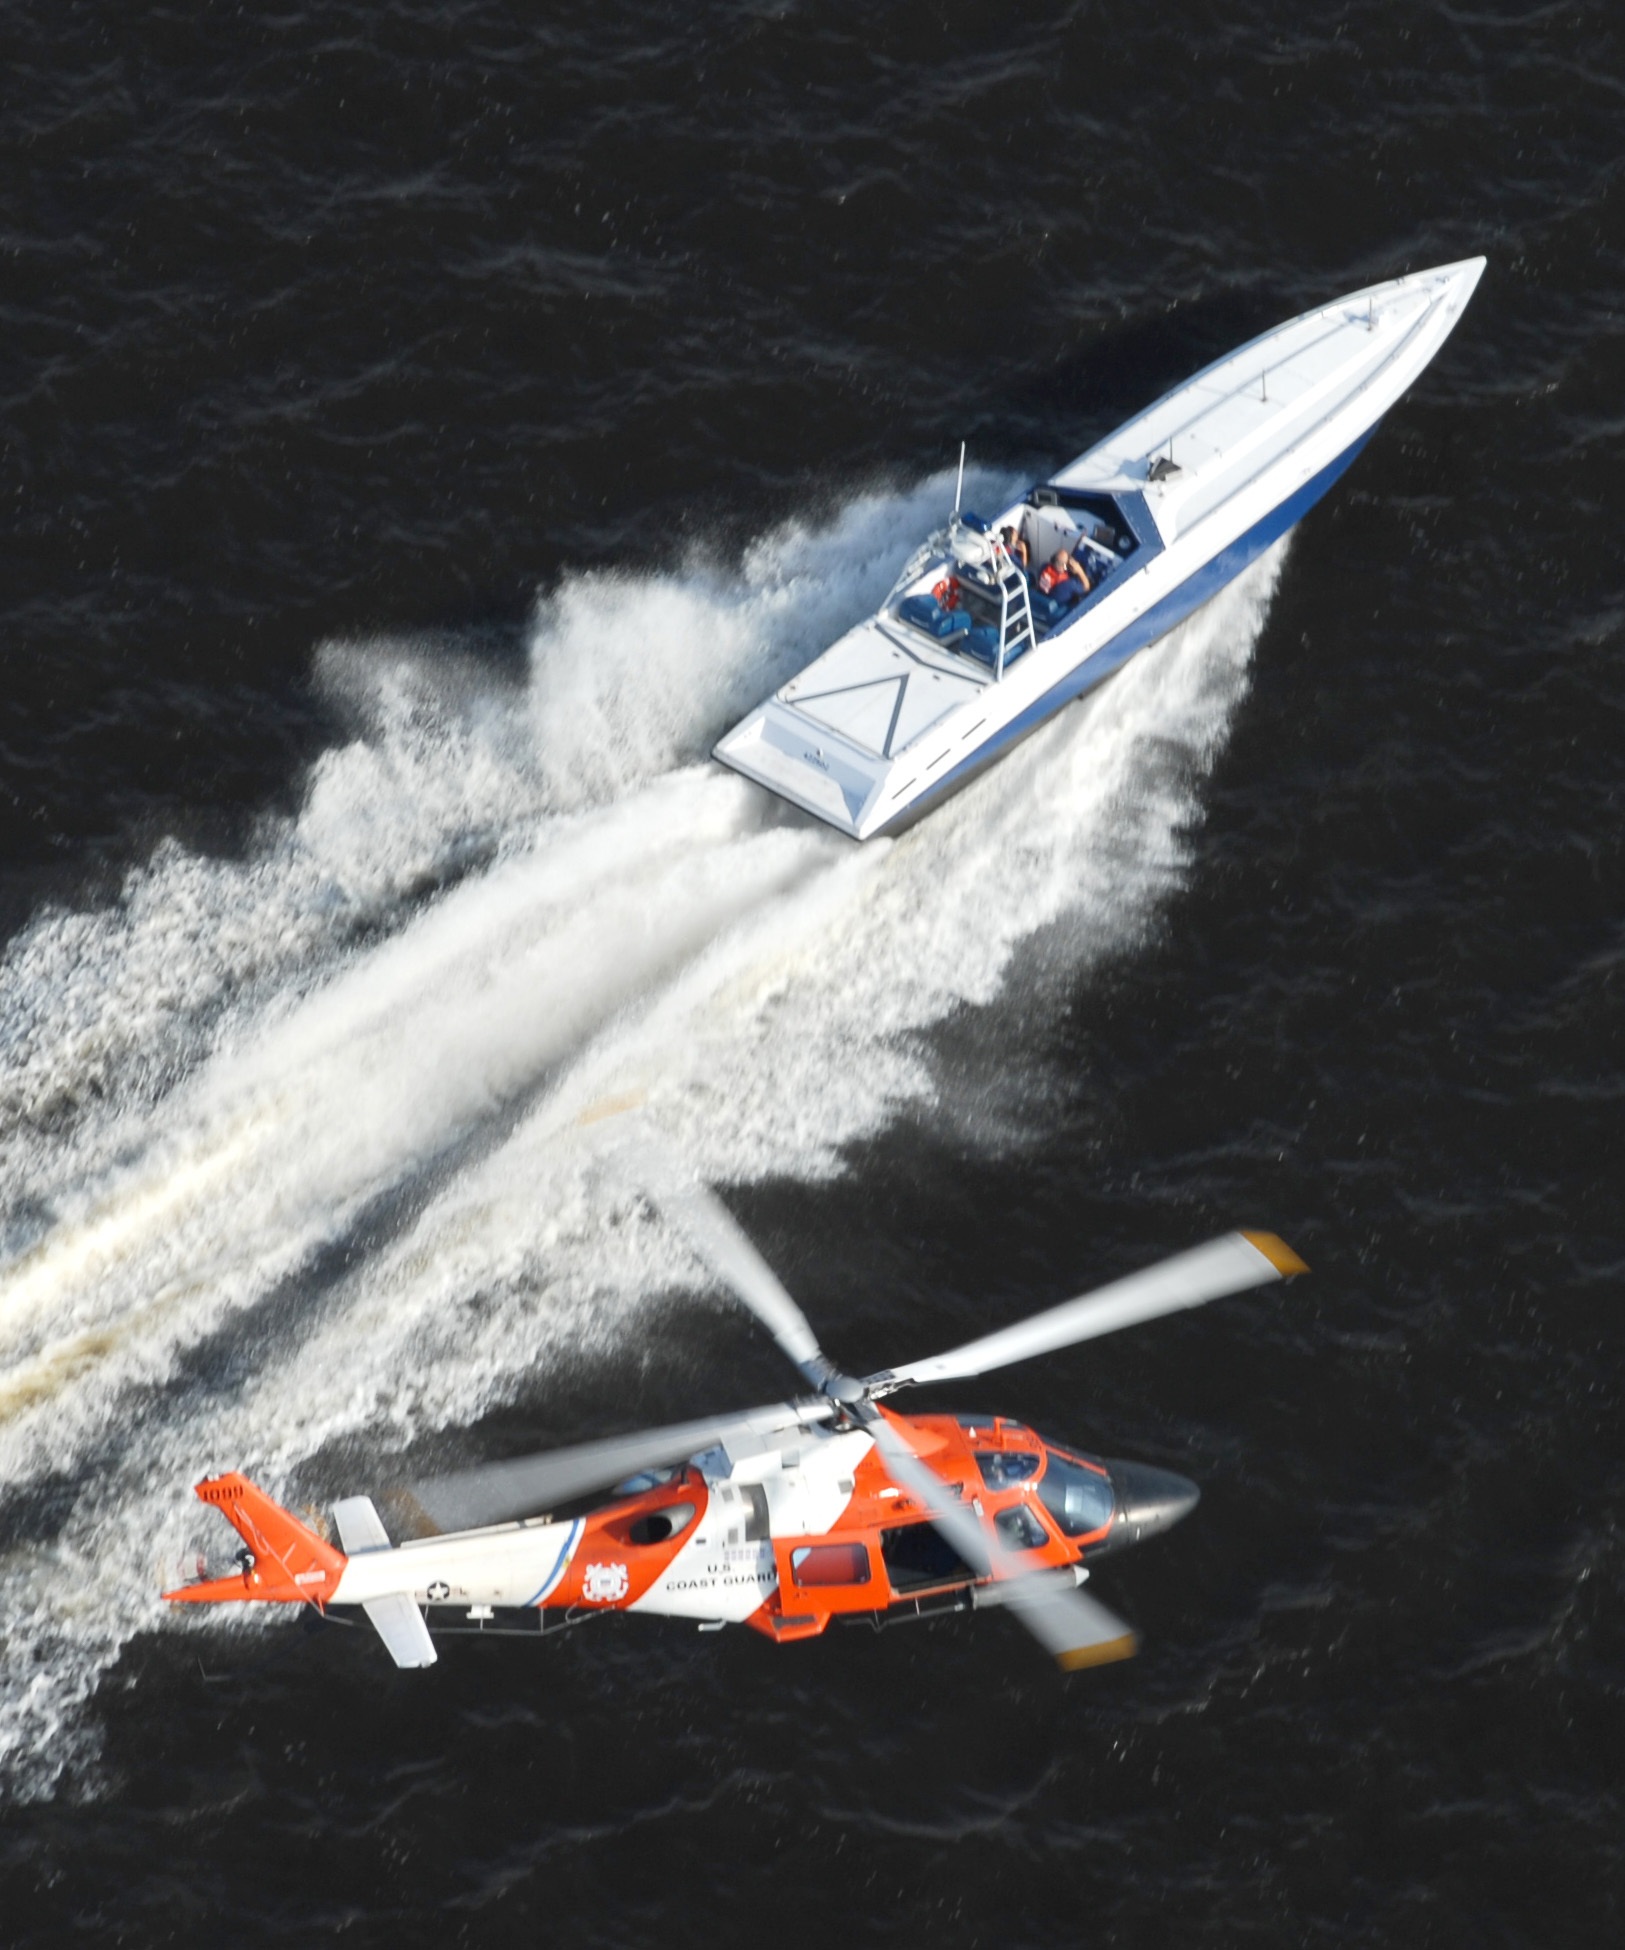
wing, boat, military, vehicle, sailing, helicopter, motorboat, speedboat, boating, windsurfing, watercraft, law enforcement, smuggling, skiff, powerboating, f1 powerboat racing, us coast guard